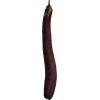
Label: eggplant_long